Garrett Smithley

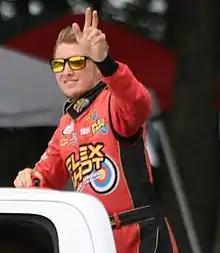
Smithley at Road America in 2017

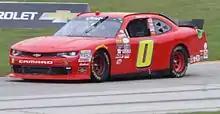
Smithley at Road America in 2016

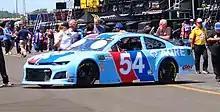
Smithley's No. 54 at Darlington Raceway in 2019

Smithley made his Xfinity Series debut in the final race of 2015, at Homestead driving the No. 70 Chevrolet Camaro for Derrike Cope Racing, started 34th, and finished 28th.